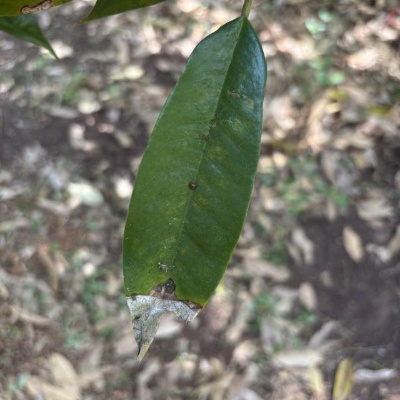
Label: Leaf_Blight